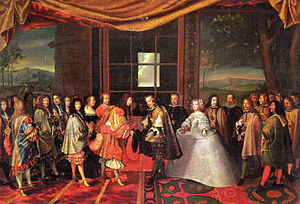
Pyrenæerfreden
Møde mellem Ludvig 14. af Frankrig og Filip 4. af Spanien på Fasanøen i 1659
Pyrenæerfreden afsluttede den fransk-spanske krig fra 1635 til 1659 mellem Frankrig og Spanien, som oprindeligt var en del af Trediveårskrigen. Den blev underskrevet 7. november 1659 på Île des Faisans, der er en lille ø i grænsefloden Bidassoa i Pyrenæerne tæt ved Atlanterhavet.